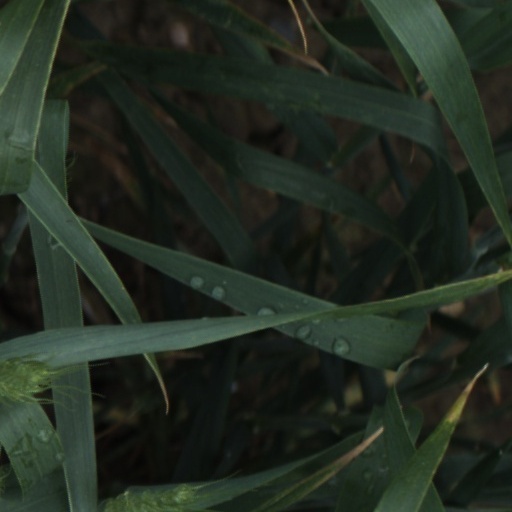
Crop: wheat